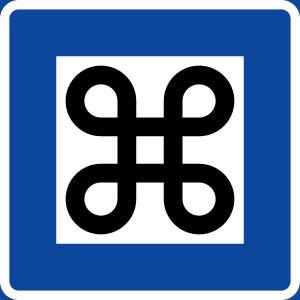
La touche de commande, longtemps appelée « Pomme », est une des touches spéciales d’un clavier d'ordinateur Macintosh. Elle sert de préfixe à d’autres touches, pour construire les raccourcis clavier les plus importants.